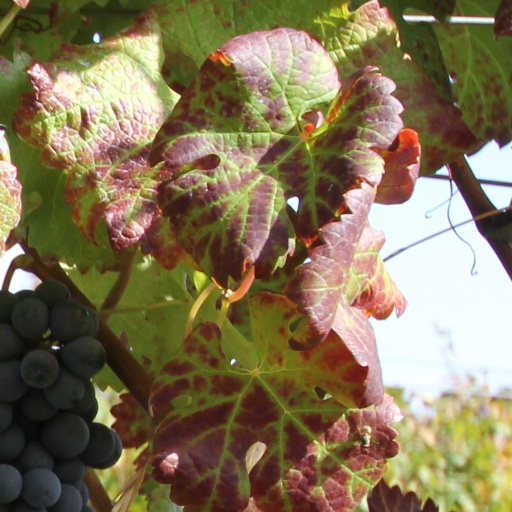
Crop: grape